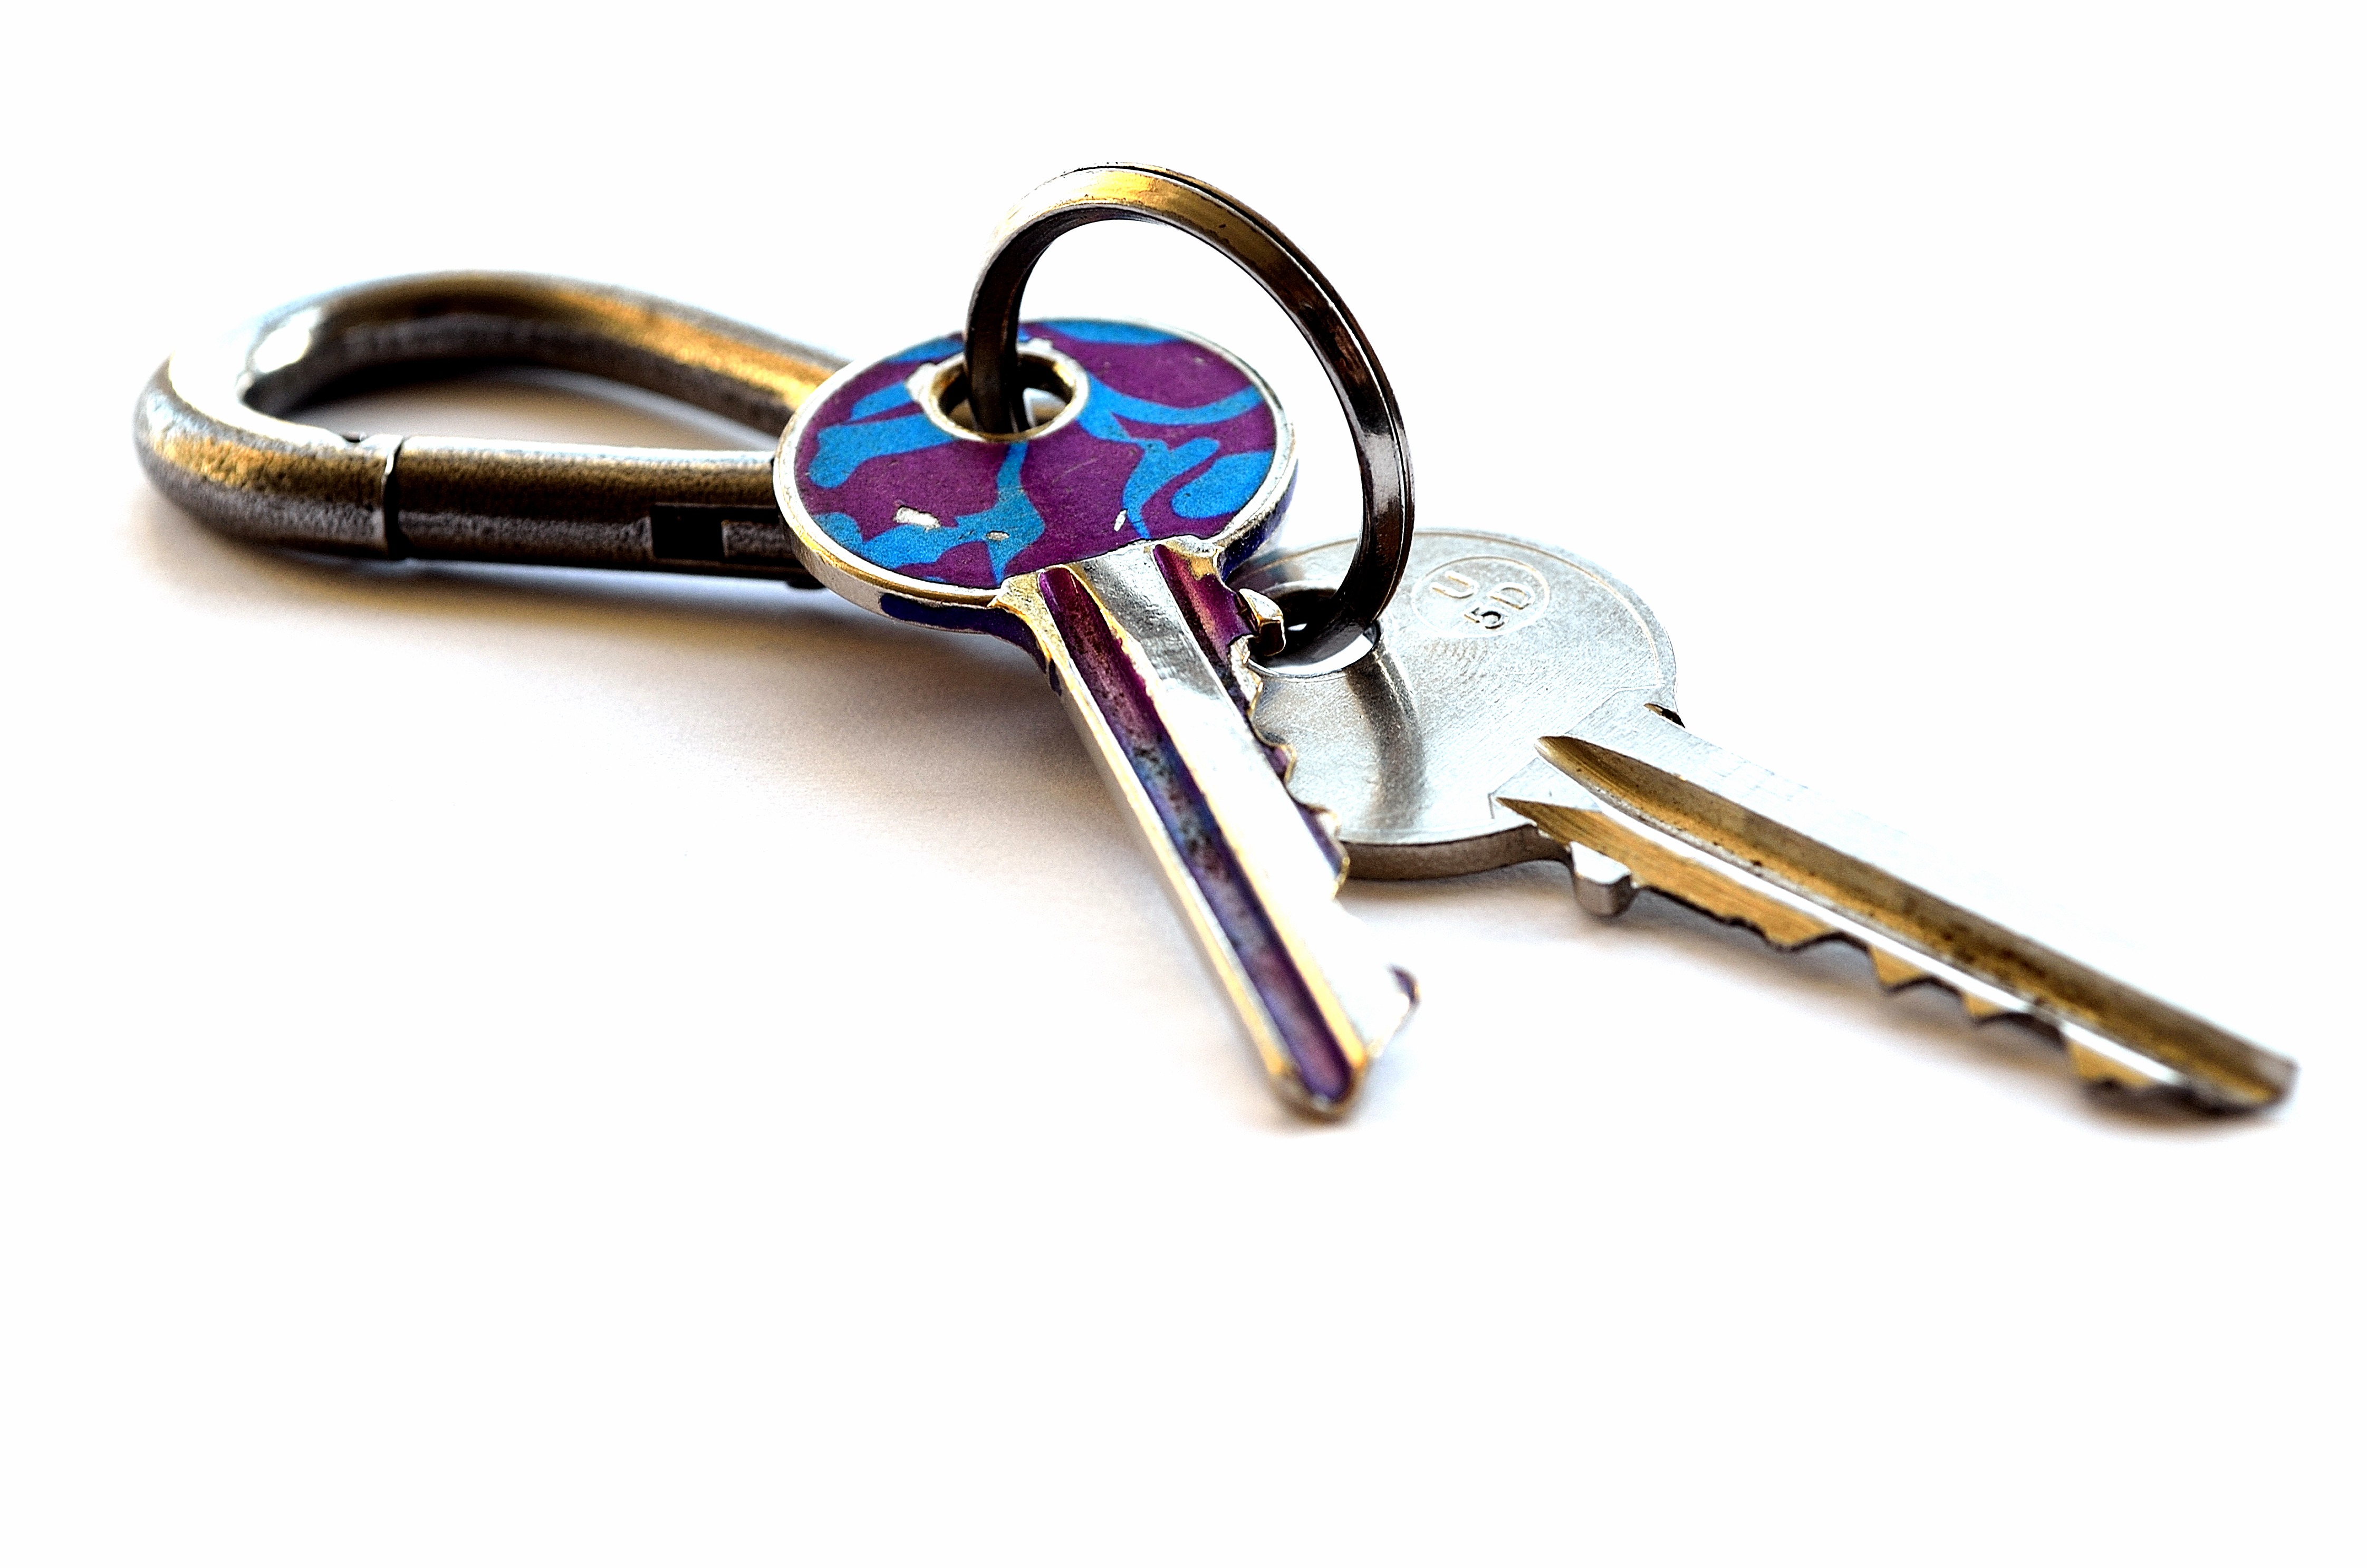
work, home, tool, macro, key, door, padlock, background, keys, privacy, hardware, lock, locked, access, symbols, locksmith, carbine, product design, fashion accessory, body jewelry, hardware accessory, unlocked